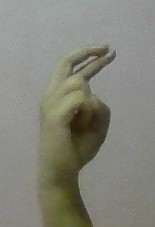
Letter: zay